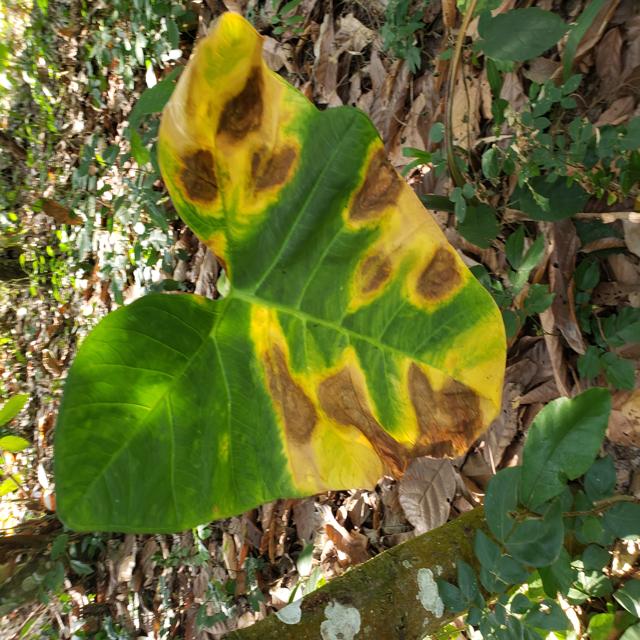
Label: Mid_Blight